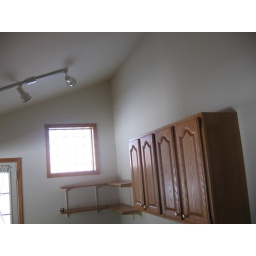
kitchen. under that window is a built in desk apparently.